Missouri National Recreational River

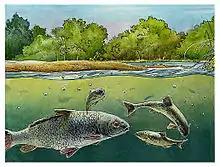
Shown in the cross-section of shallow water around a sandbar are sand shiners ("Notropis stramineus"), river carpsuckers ("Carpiodes carpio"), and/or plains minnows ("Hybognathus placitus").

Above the floodplain, there is a mixed forest and agricultural fields. The forests on the adjoining bluffs are primarily hardwoods with the slopes covered by a dense growth of oak, ash, mulberry, and walnut, with burr oak as the dominant species.